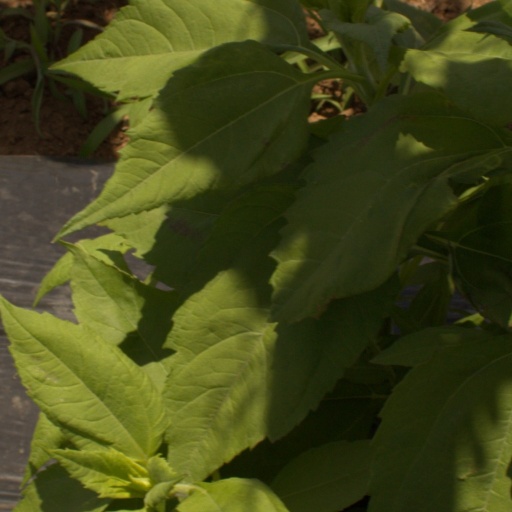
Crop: Jerusalem artichoke